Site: brandenburg
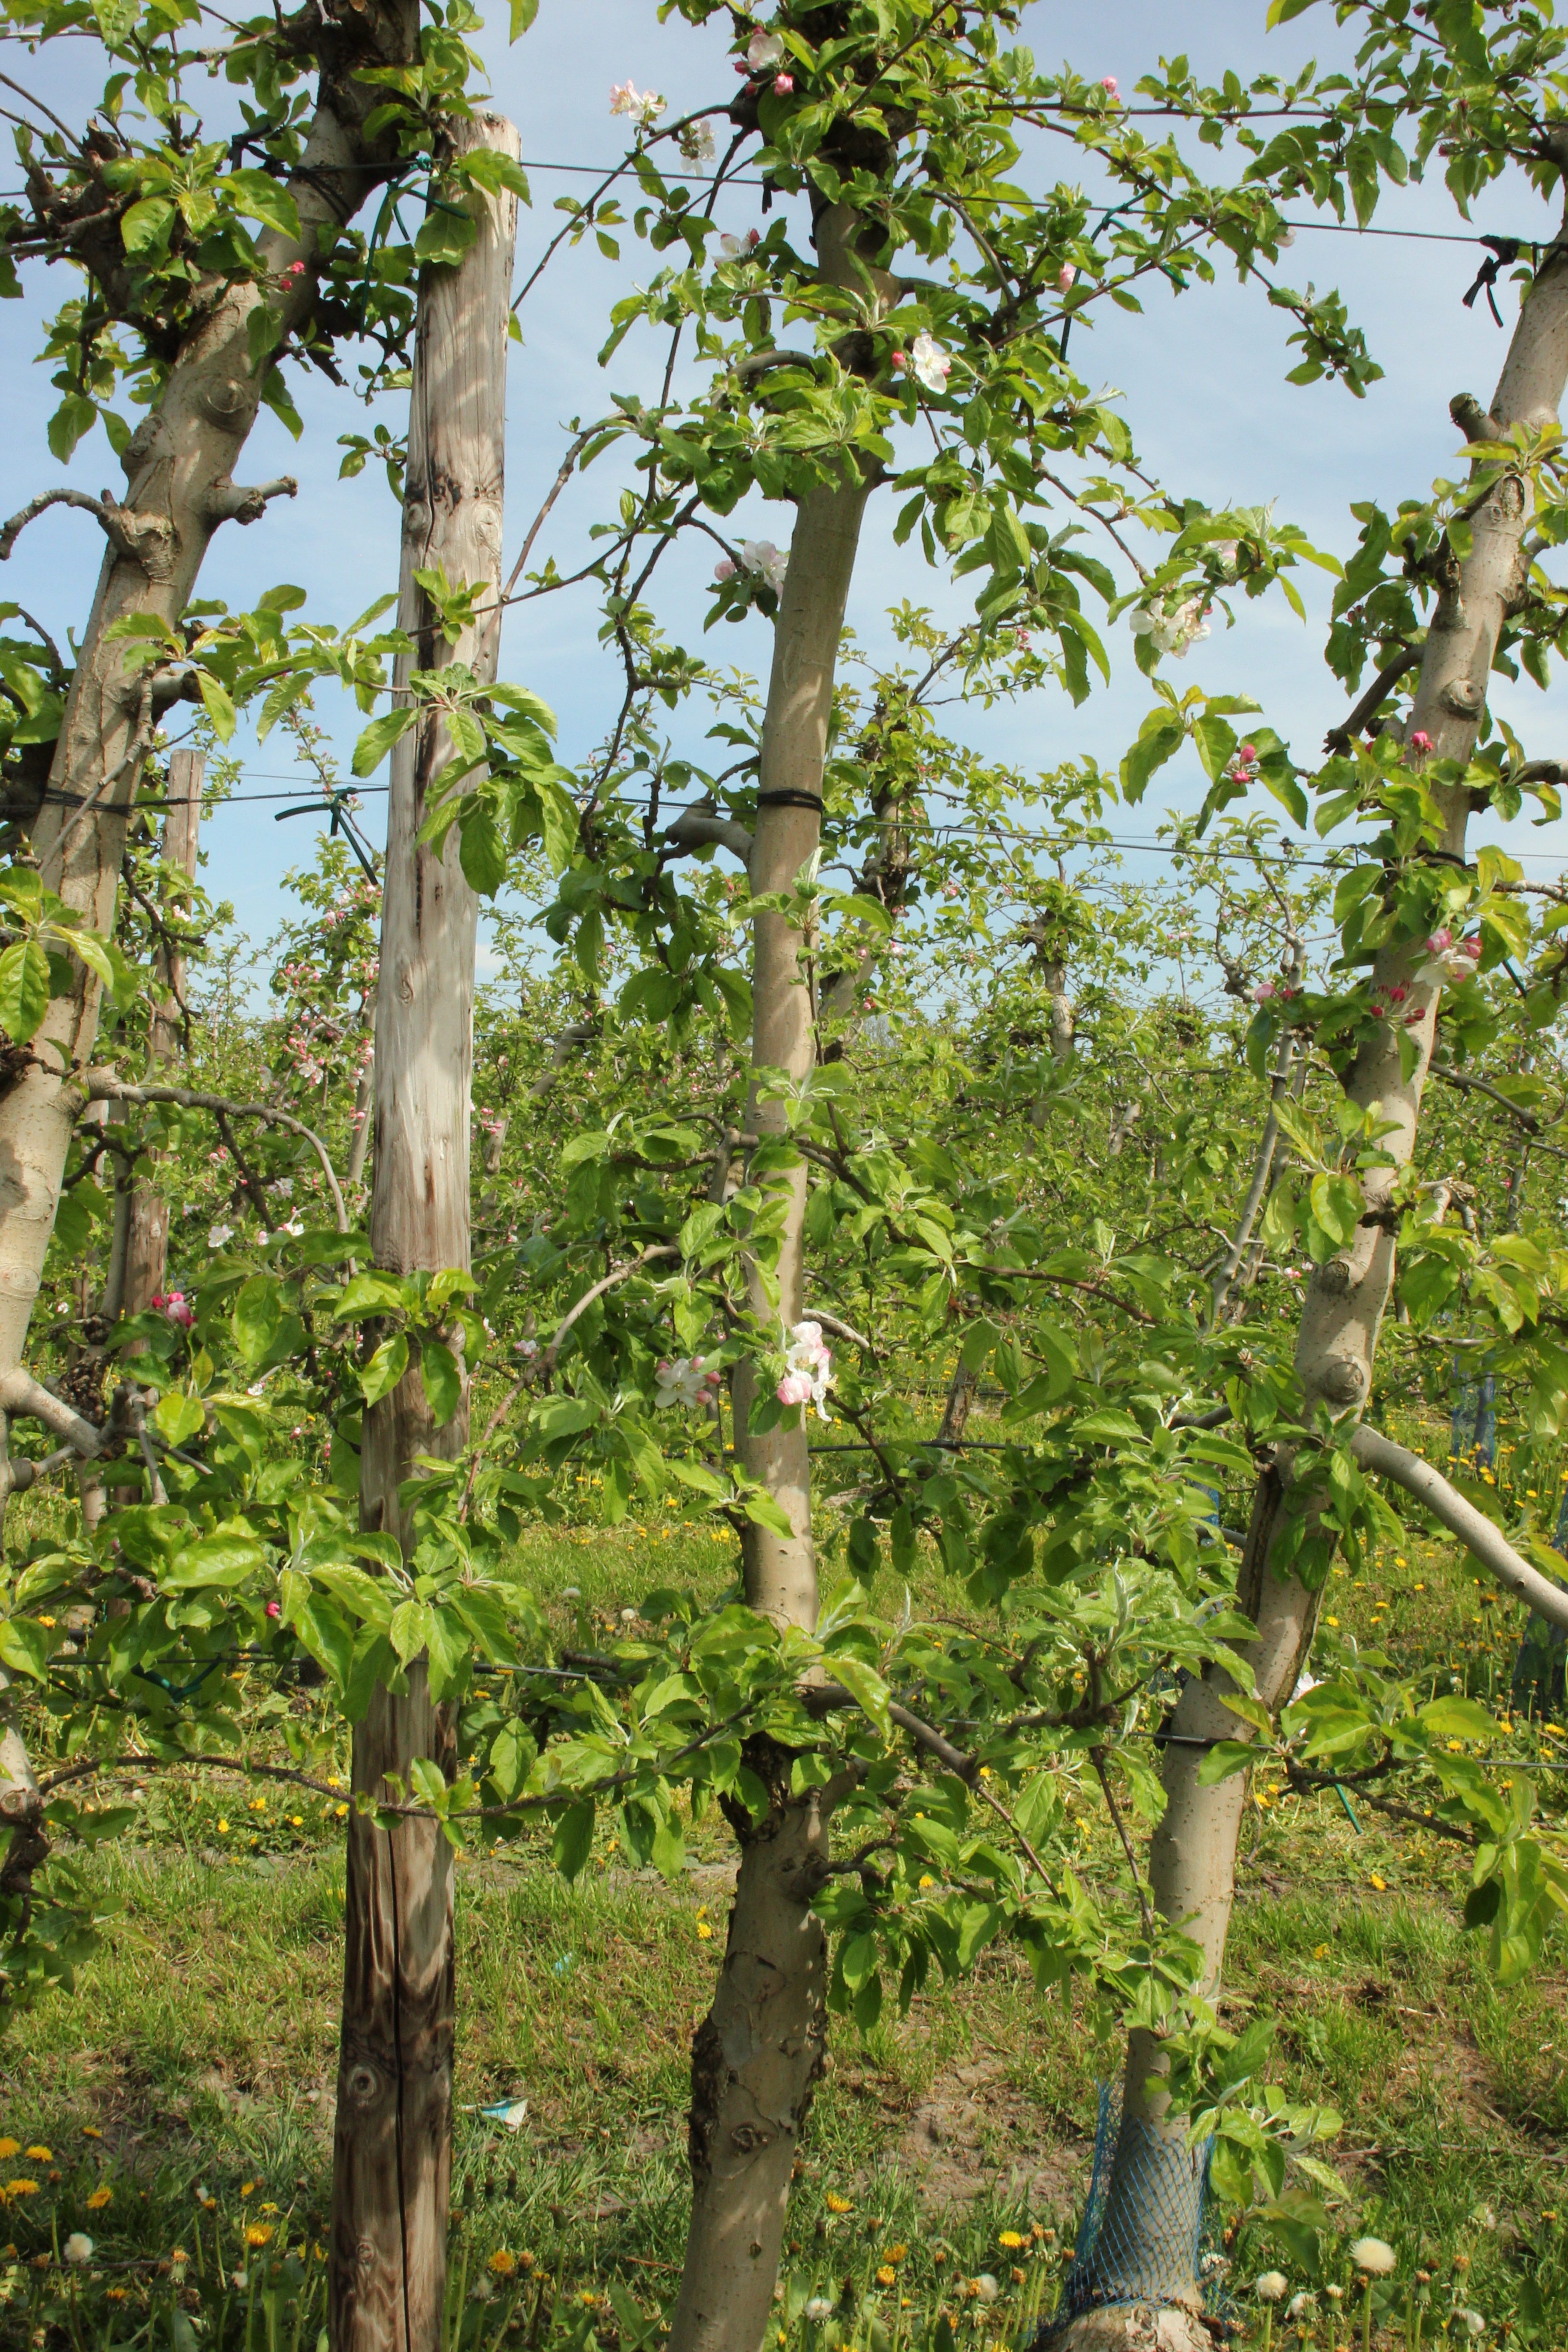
Growth stage (BBCH 60): Flowering